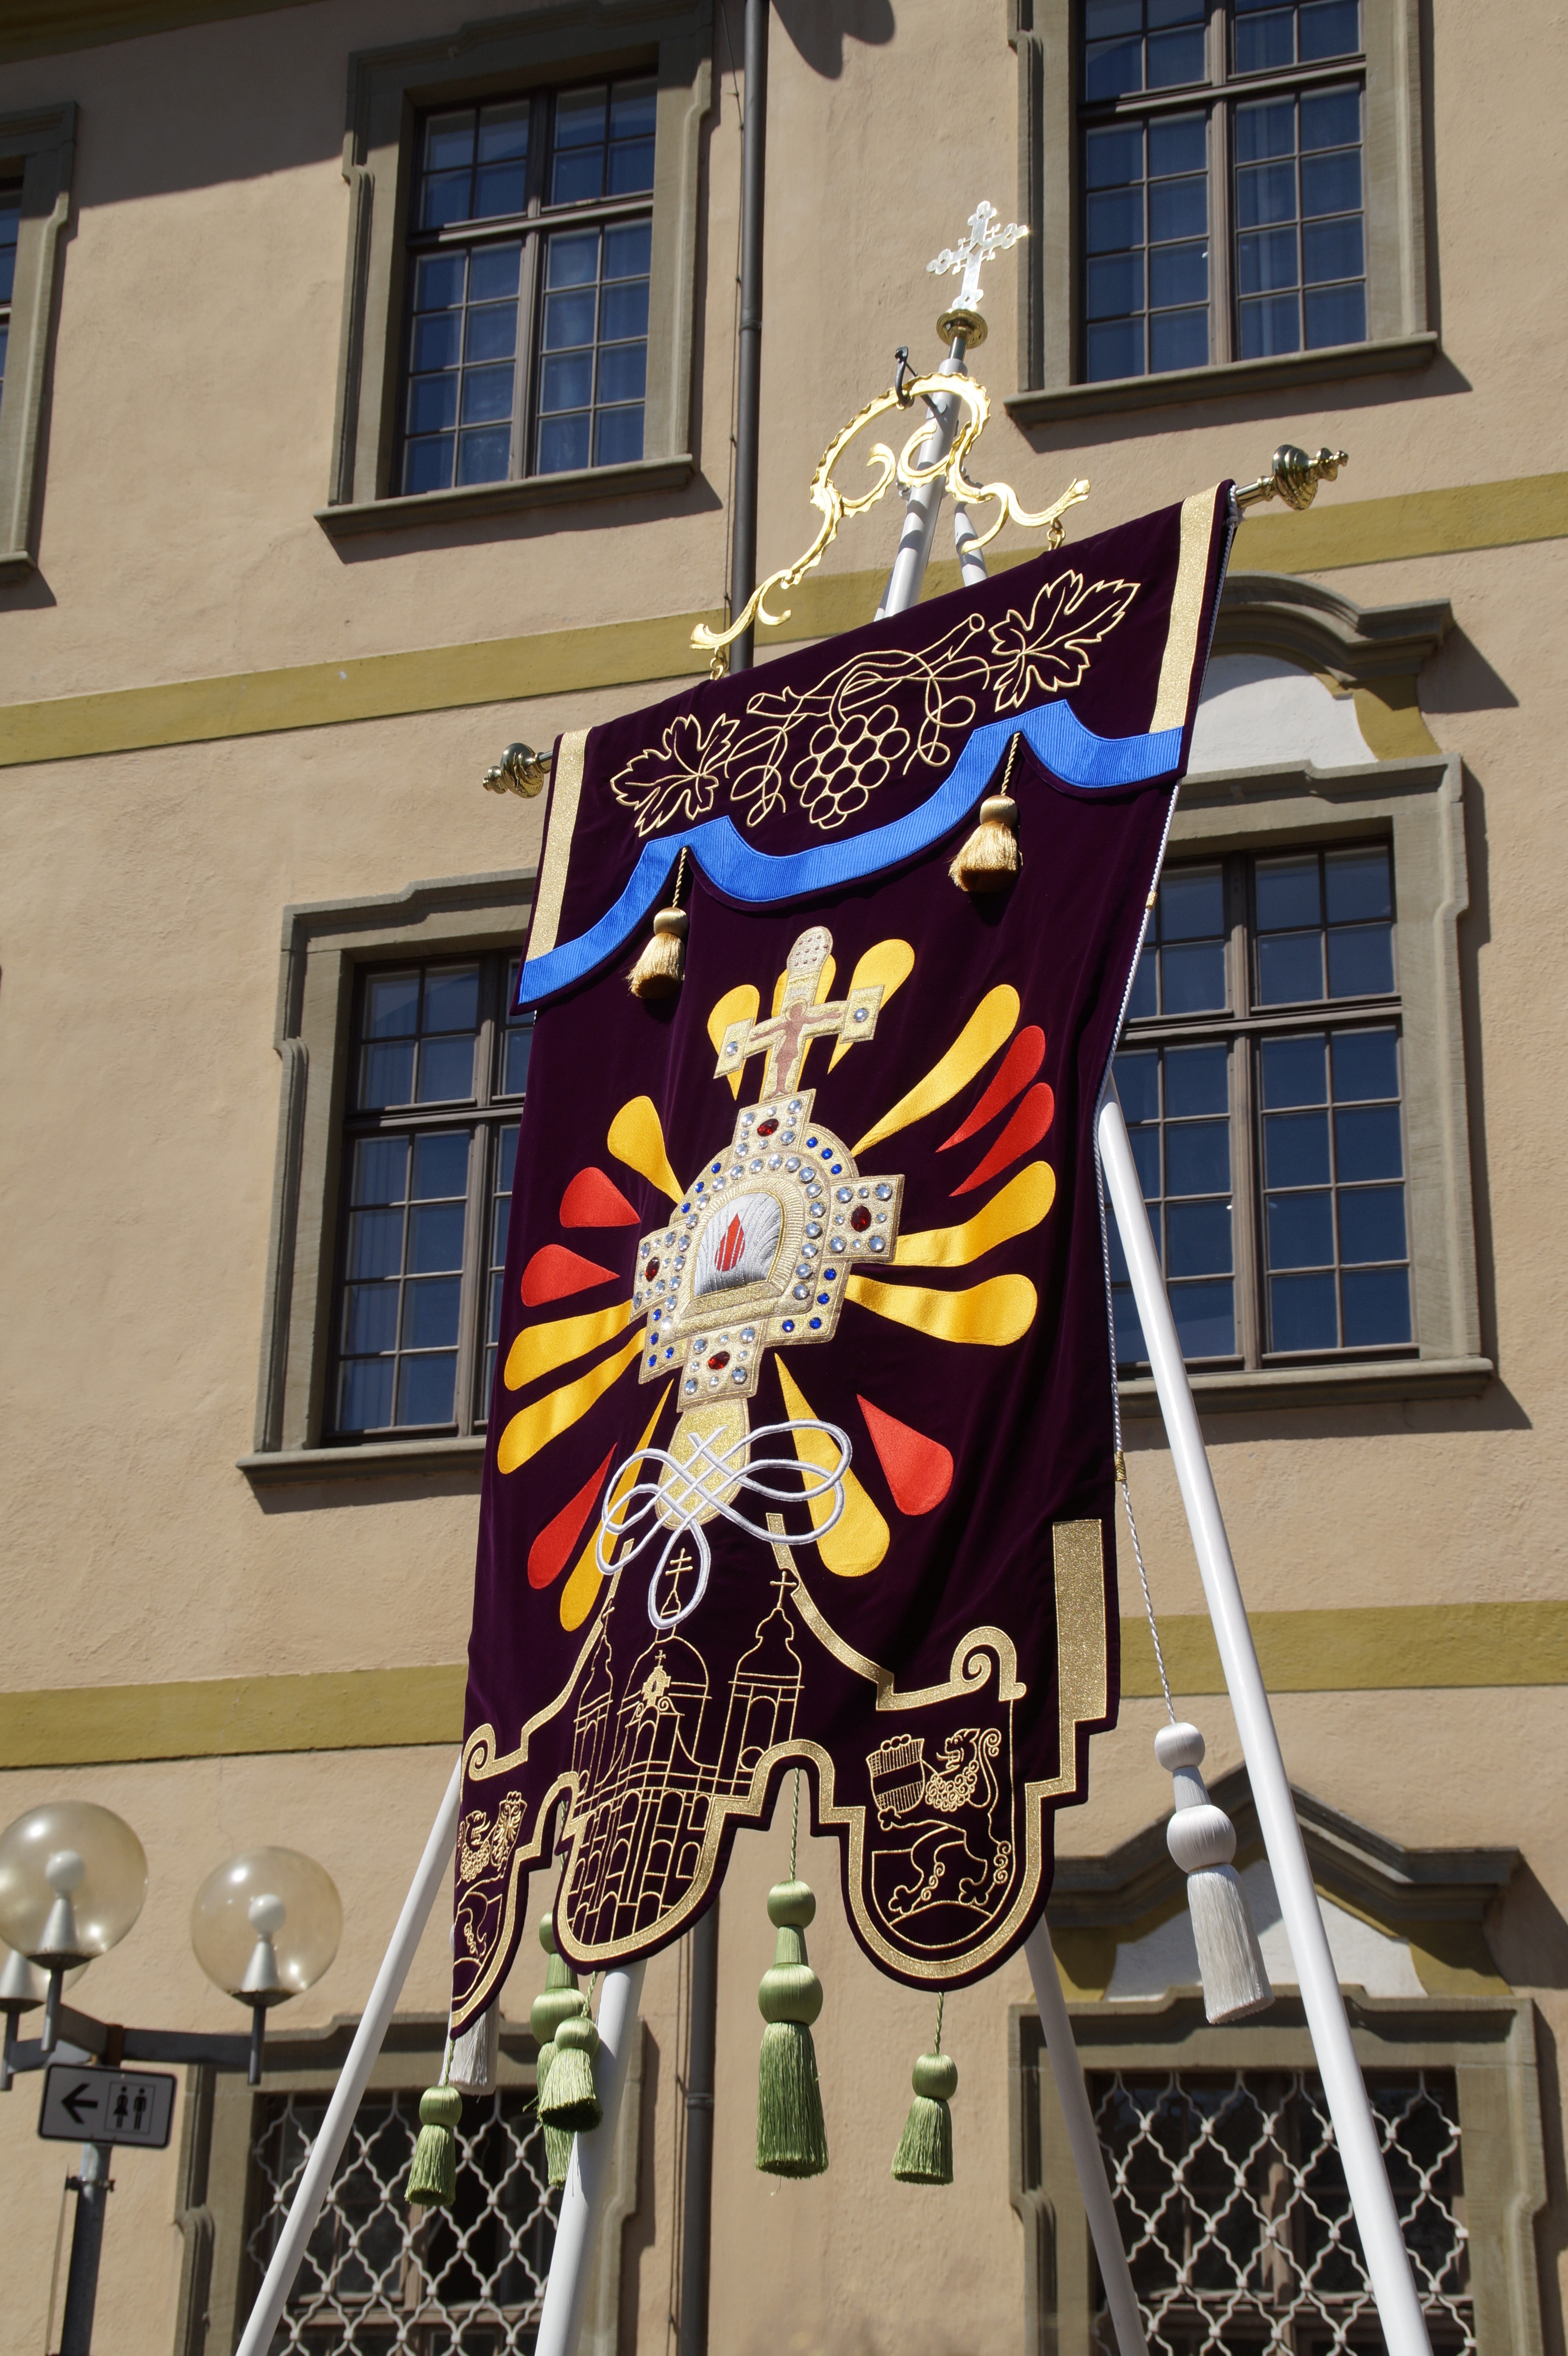
vineyard, street, window, banner, flag, holiday, religion, facade, church, christian, festive, catholic, art, faith, monastery, culture, christianity, tradition, relic, procession, traditionally, pageant, embroidered, solemnly, upper swabia, ascension of christ, equestrian procession, blood ride, blood friday